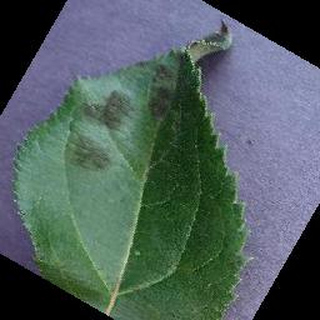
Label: apple_apple_scab